Maria Machteld van Sypesteyn

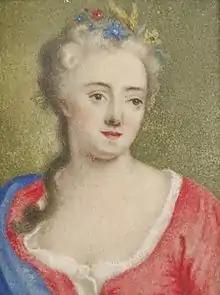
Selfportrait

Maria Machteld van Sypesteyn (1724–1774) was a painter from the Dutch Republic.